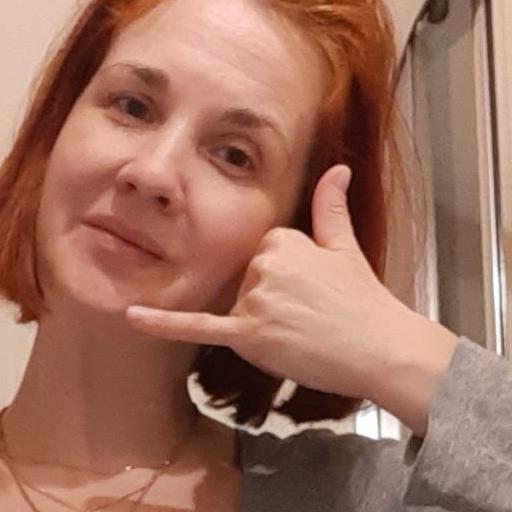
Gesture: call